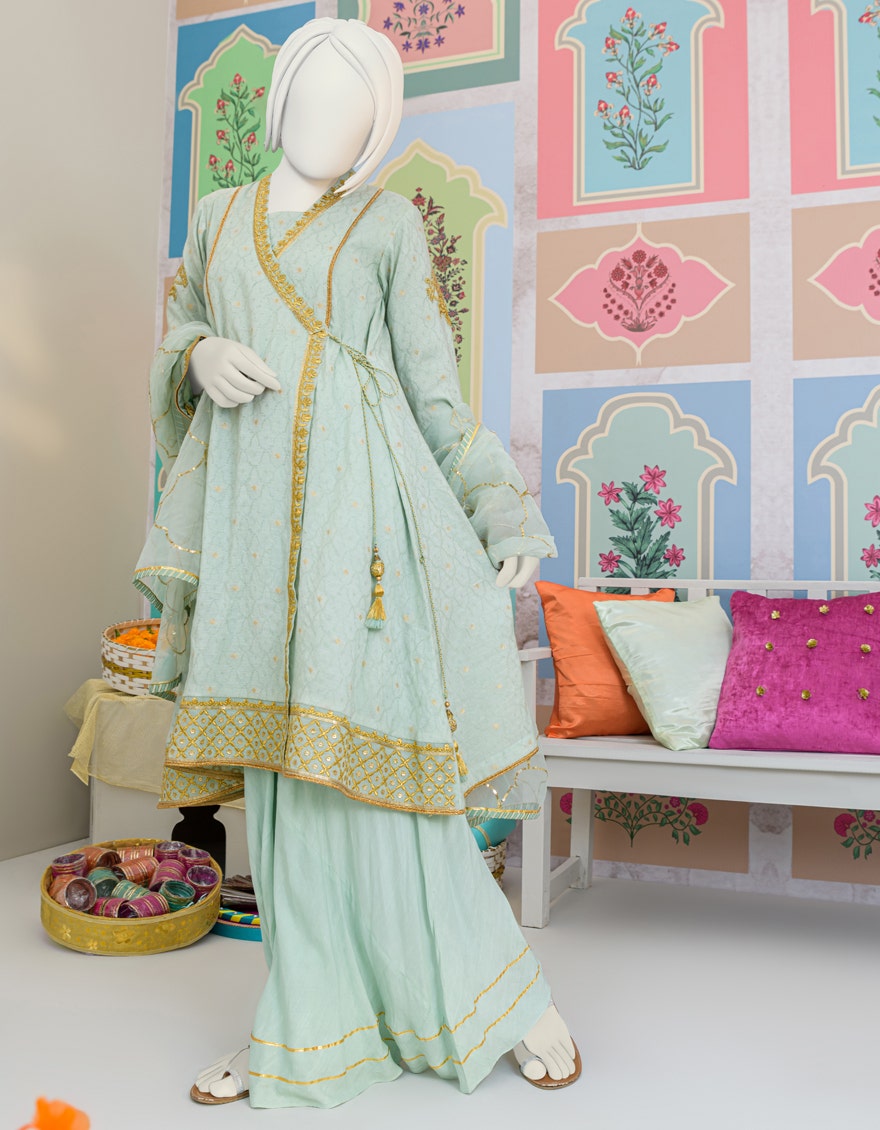
mint karigari three piece suit